National Palace (Haiti)

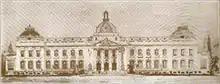
Georges H. Baussan's 1912 design for the National Palace of Haiti

John Dryden Kuser, a wealthy American who visited Haiti in January 1920, described the new National Palace as "a huge structure, quite like a palace in appearance ... It is more than twice the size of our White House and is shaped like the letter E, with the three wings running back from the front. In the main hall huge columns rise to the ceiling and at each side a staircase winds up to the second floor". The primary rooms, Kuser noted, including the office of the president, were all about 40 feet square.